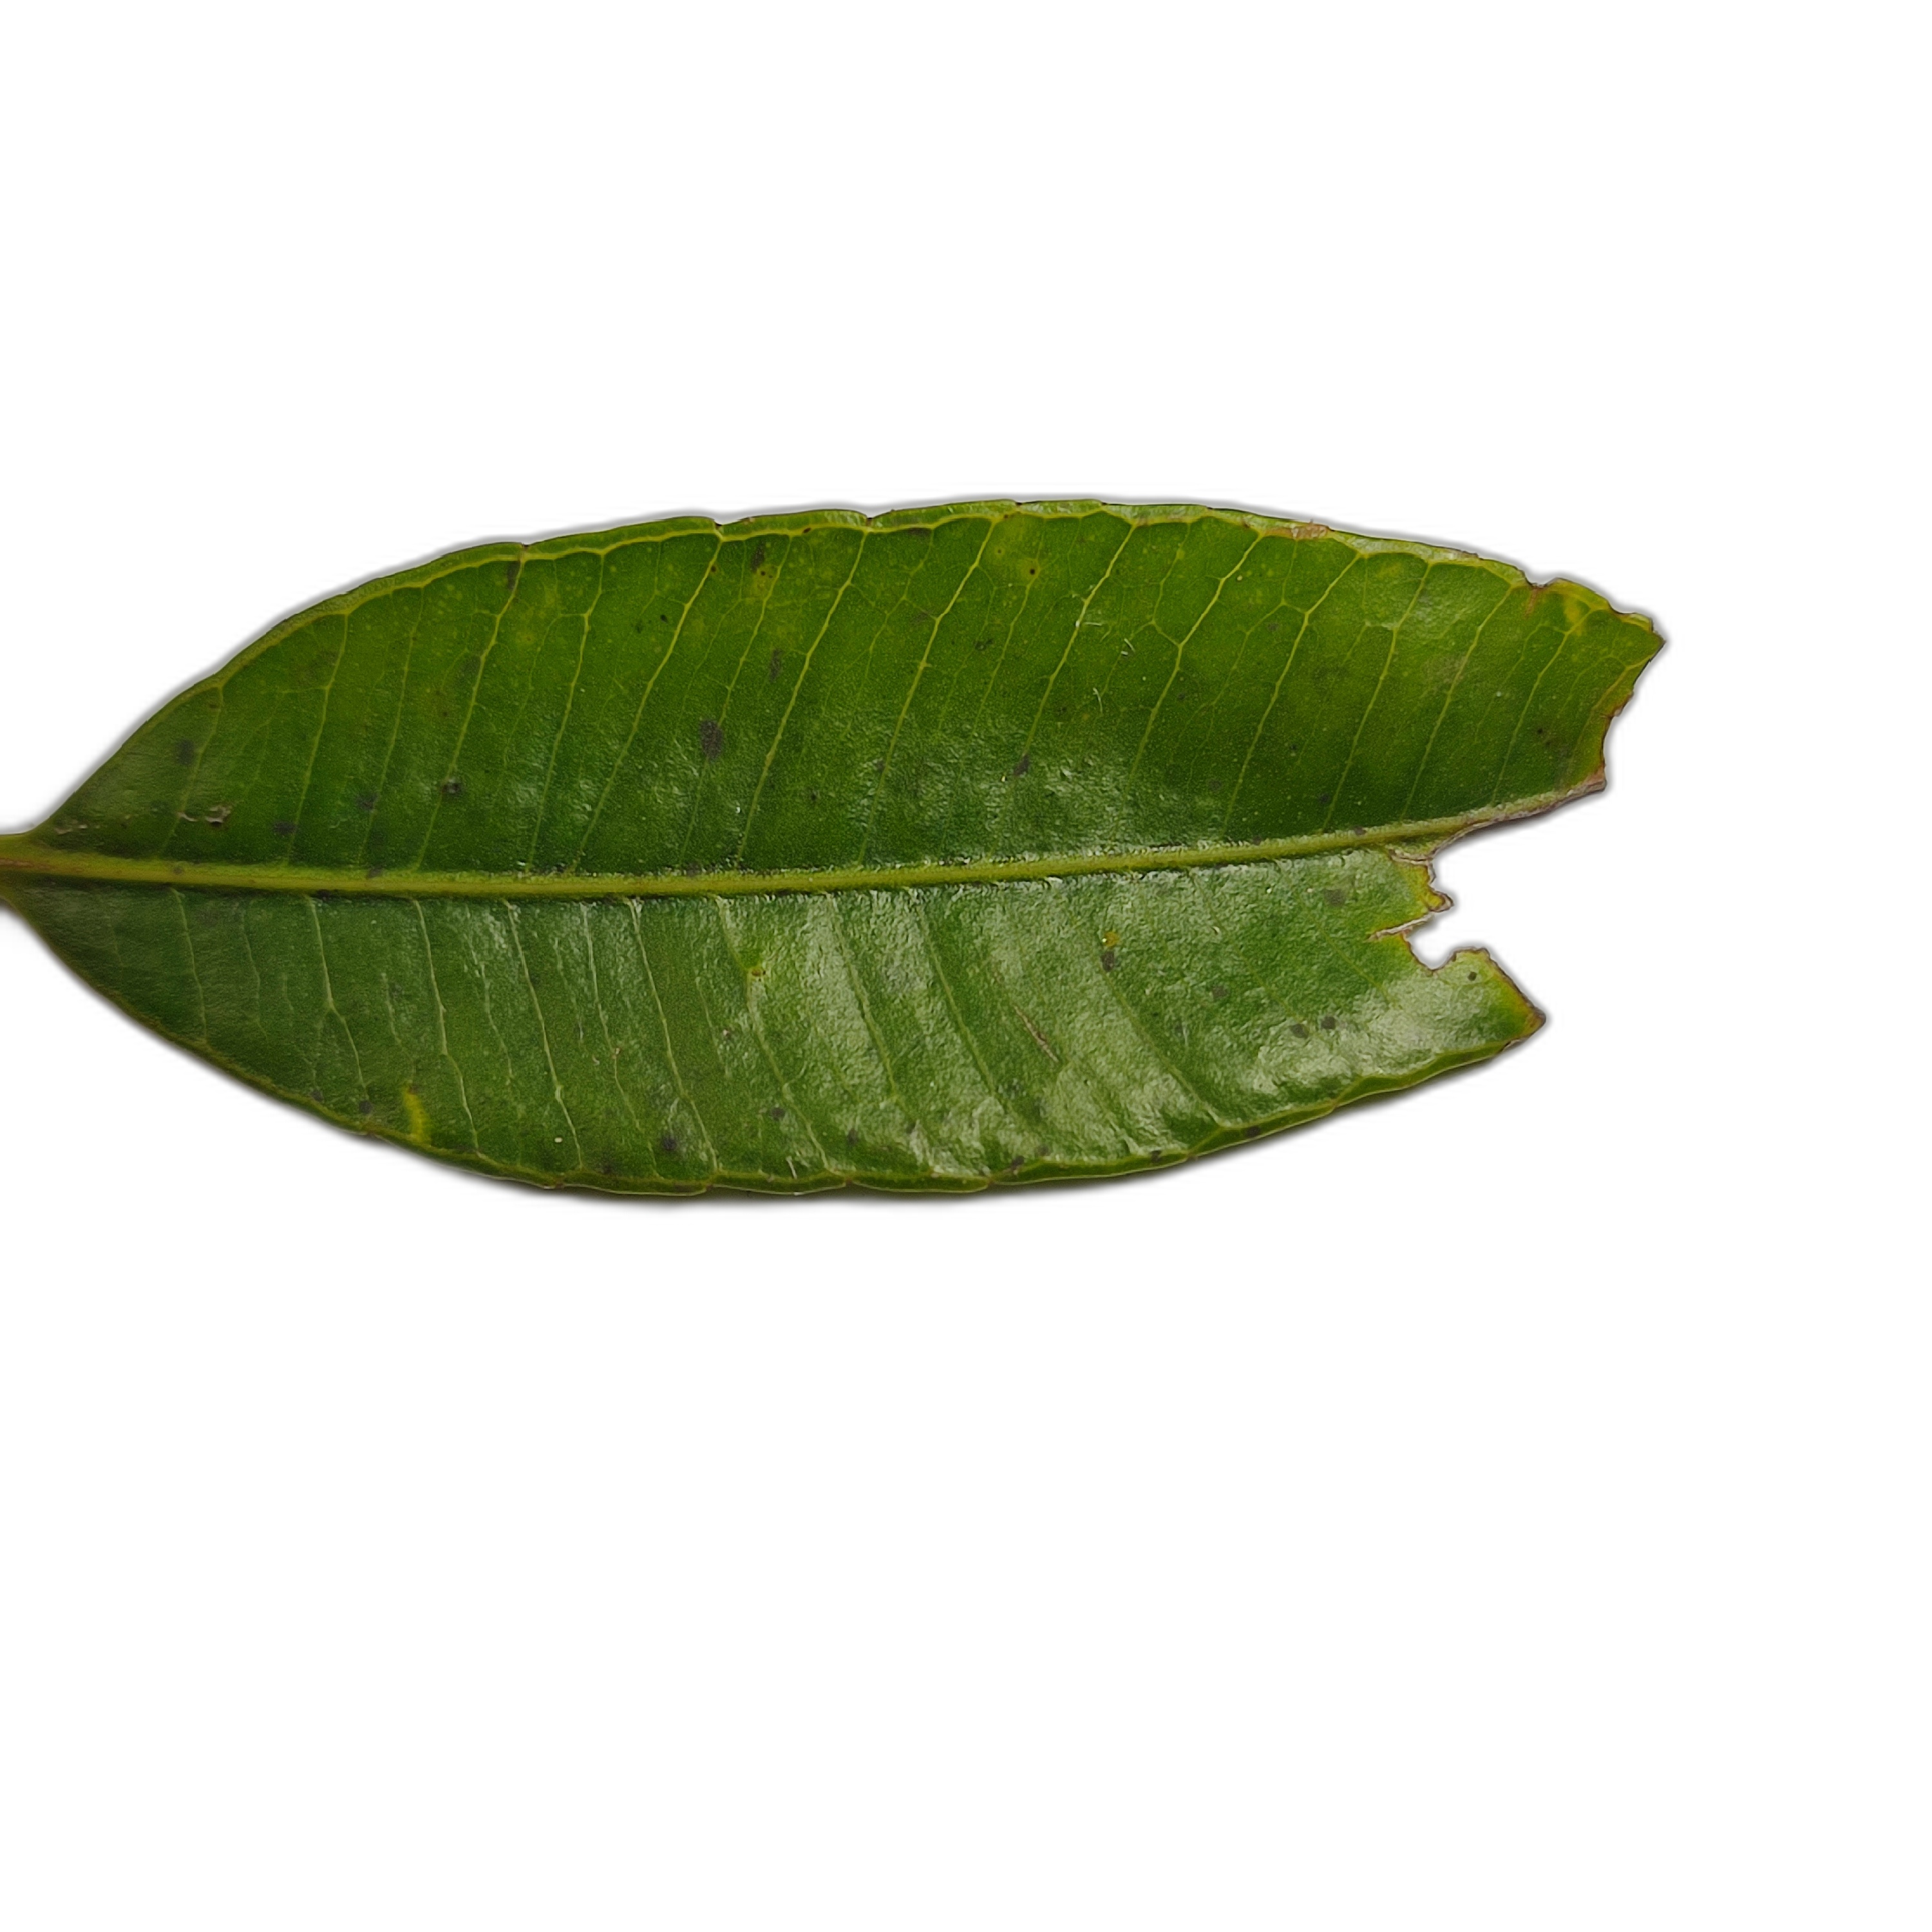
Label: not_healthy